Artiodactyl

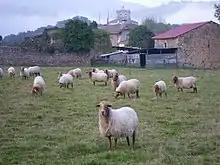
Sheep on a farm

The number of mammary glands is variable and correlates, as in all mammals, with litter size. Pigs, which have the largest litter size of all even-toed ungulates, have two rows of teats lined from the armpit to the groin area. In most cases, however, even-toed ungulates have only one or two pairs of teats. In some species these form an udder in the groin region.